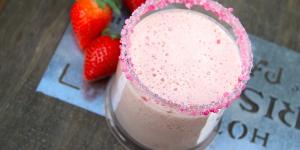
batido de frutas con yogur